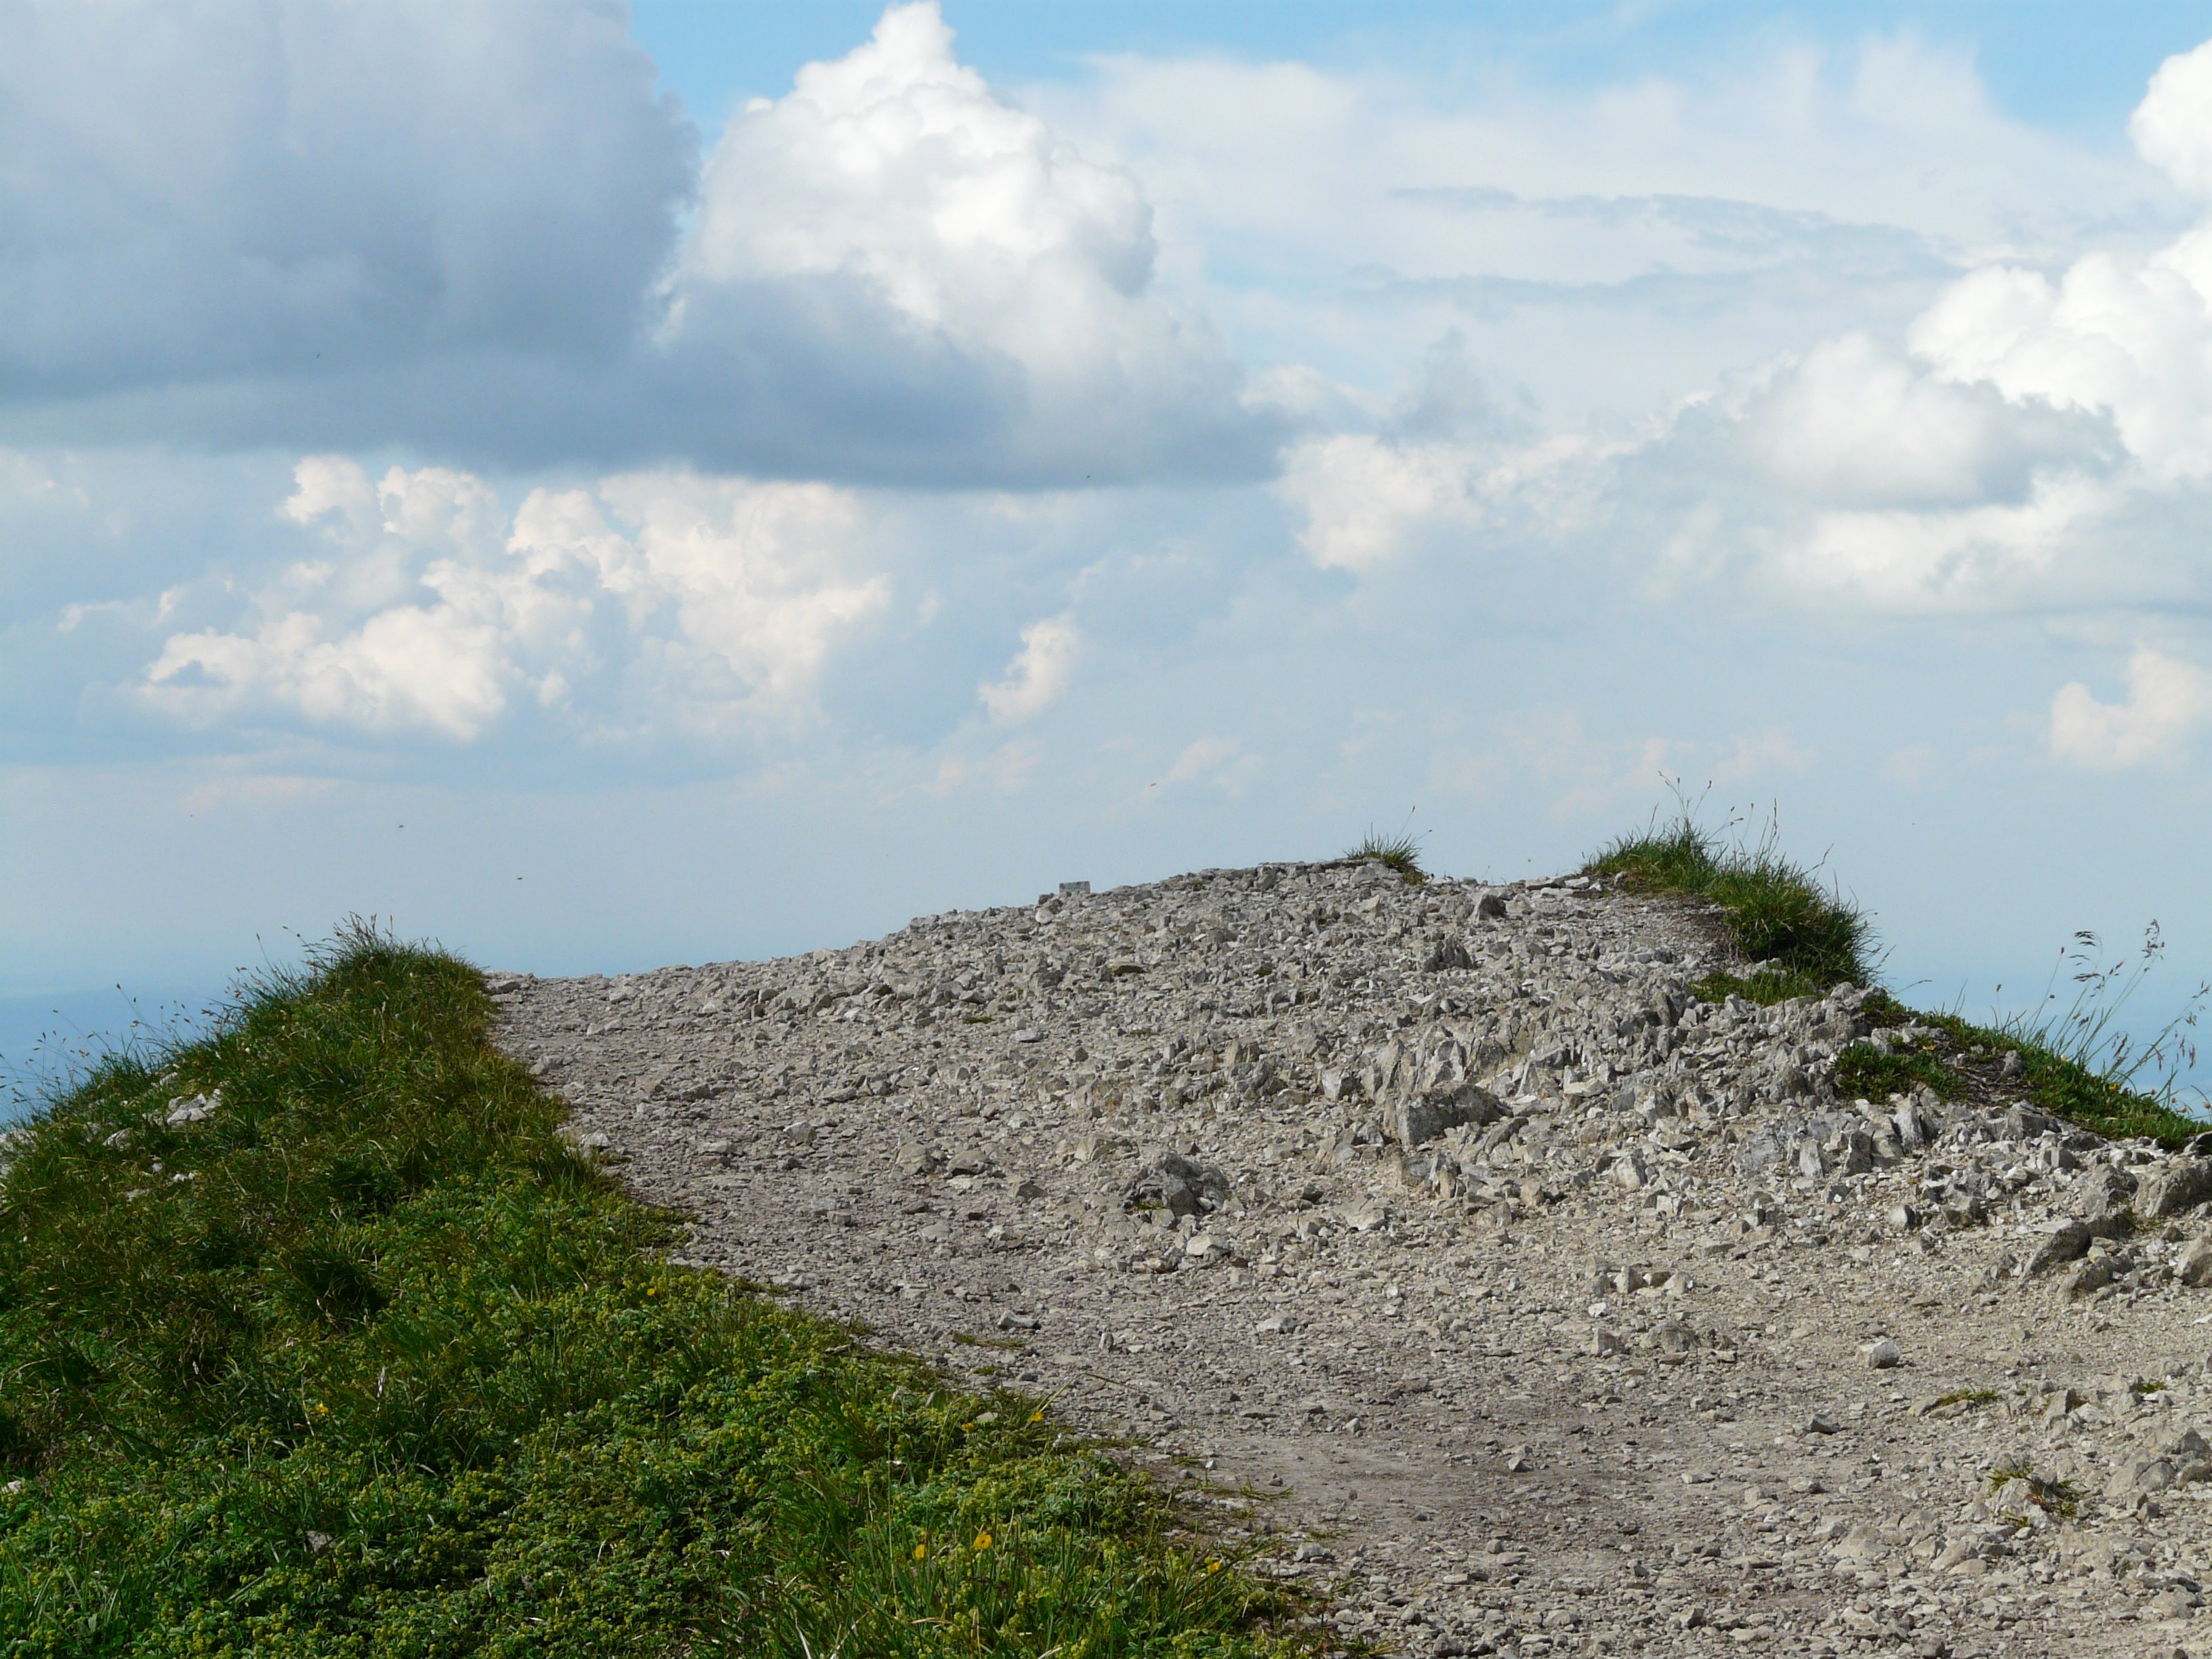
landscape, sea, coast, grass, mountain, cloud, sky, road, trail, field, hill, stone, cliff, soil, terrain, ridge, clouds, geology, badlands, scree, plateau, end, away, ecosystem, nothing, rural area, landform, abyss, geographical feature, mountainous landforms